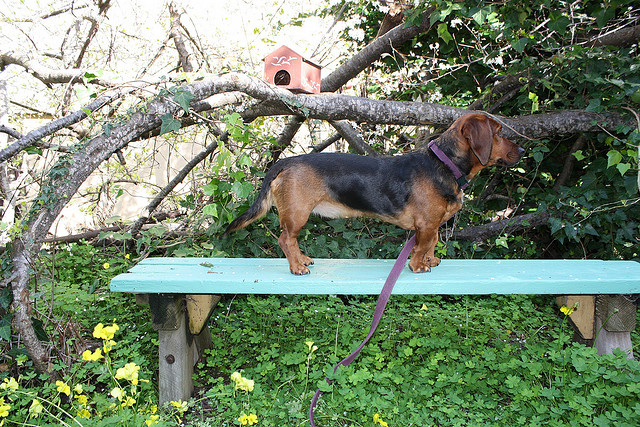
user: Given an image and a question. Answer the question in a short answer. Question: What is the colloquial name for the breed of dog in this picture? Short Answer:
assistant: basset hound